Question: Please indicate a possible affordance area of the broccoli that can be used for eating
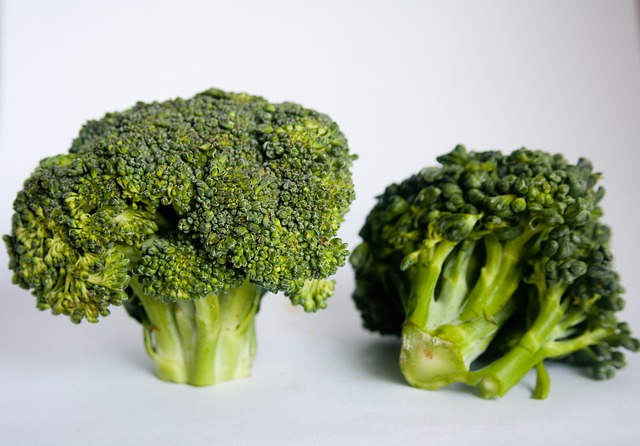
Answer: [2, 94, 358, 387]